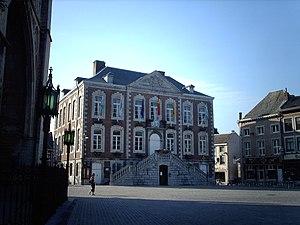
L'architecture baroque mosan, connue également sous le nom d'architecture dans la principauté de Liège, est une forme d'architecture baroque qui s'est développée aux XVIIᵉ et XVIIIᵉ siècles dans la principauté de Liège, autour d'Aix-la-Chapelle et de Maastricht. Cette région est le Pays mosan. Le baroque mosan s'apparente au baroque des Pays-Bas méridionaux et occupe donc une position intermédiaire entre le stricte classicisme néerlandais et le plus exubérant classicisme français. L'influence du baroque allemand est particulièrement visible dans la région d'Aix-la-Chapelle. Ce style d’architecture est l'un des domaines de la période baroque dans la Principauté de Liège, qui au-delà de l'architecture, fut une période prospère pour les arts appliqués.